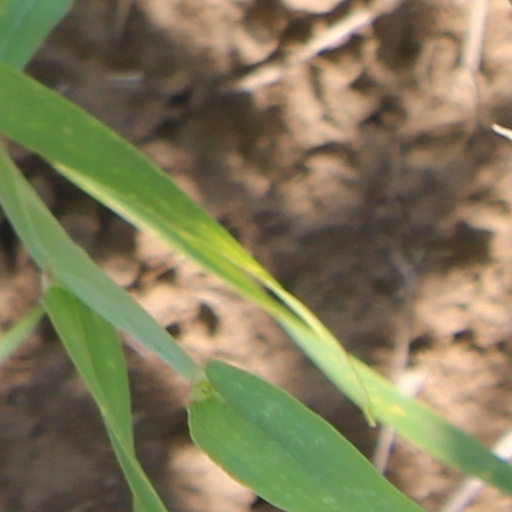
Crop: wheat